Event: Nepal Earthquake
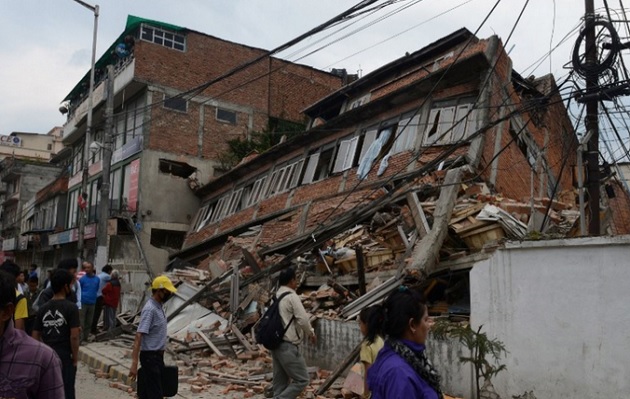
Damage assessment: damage